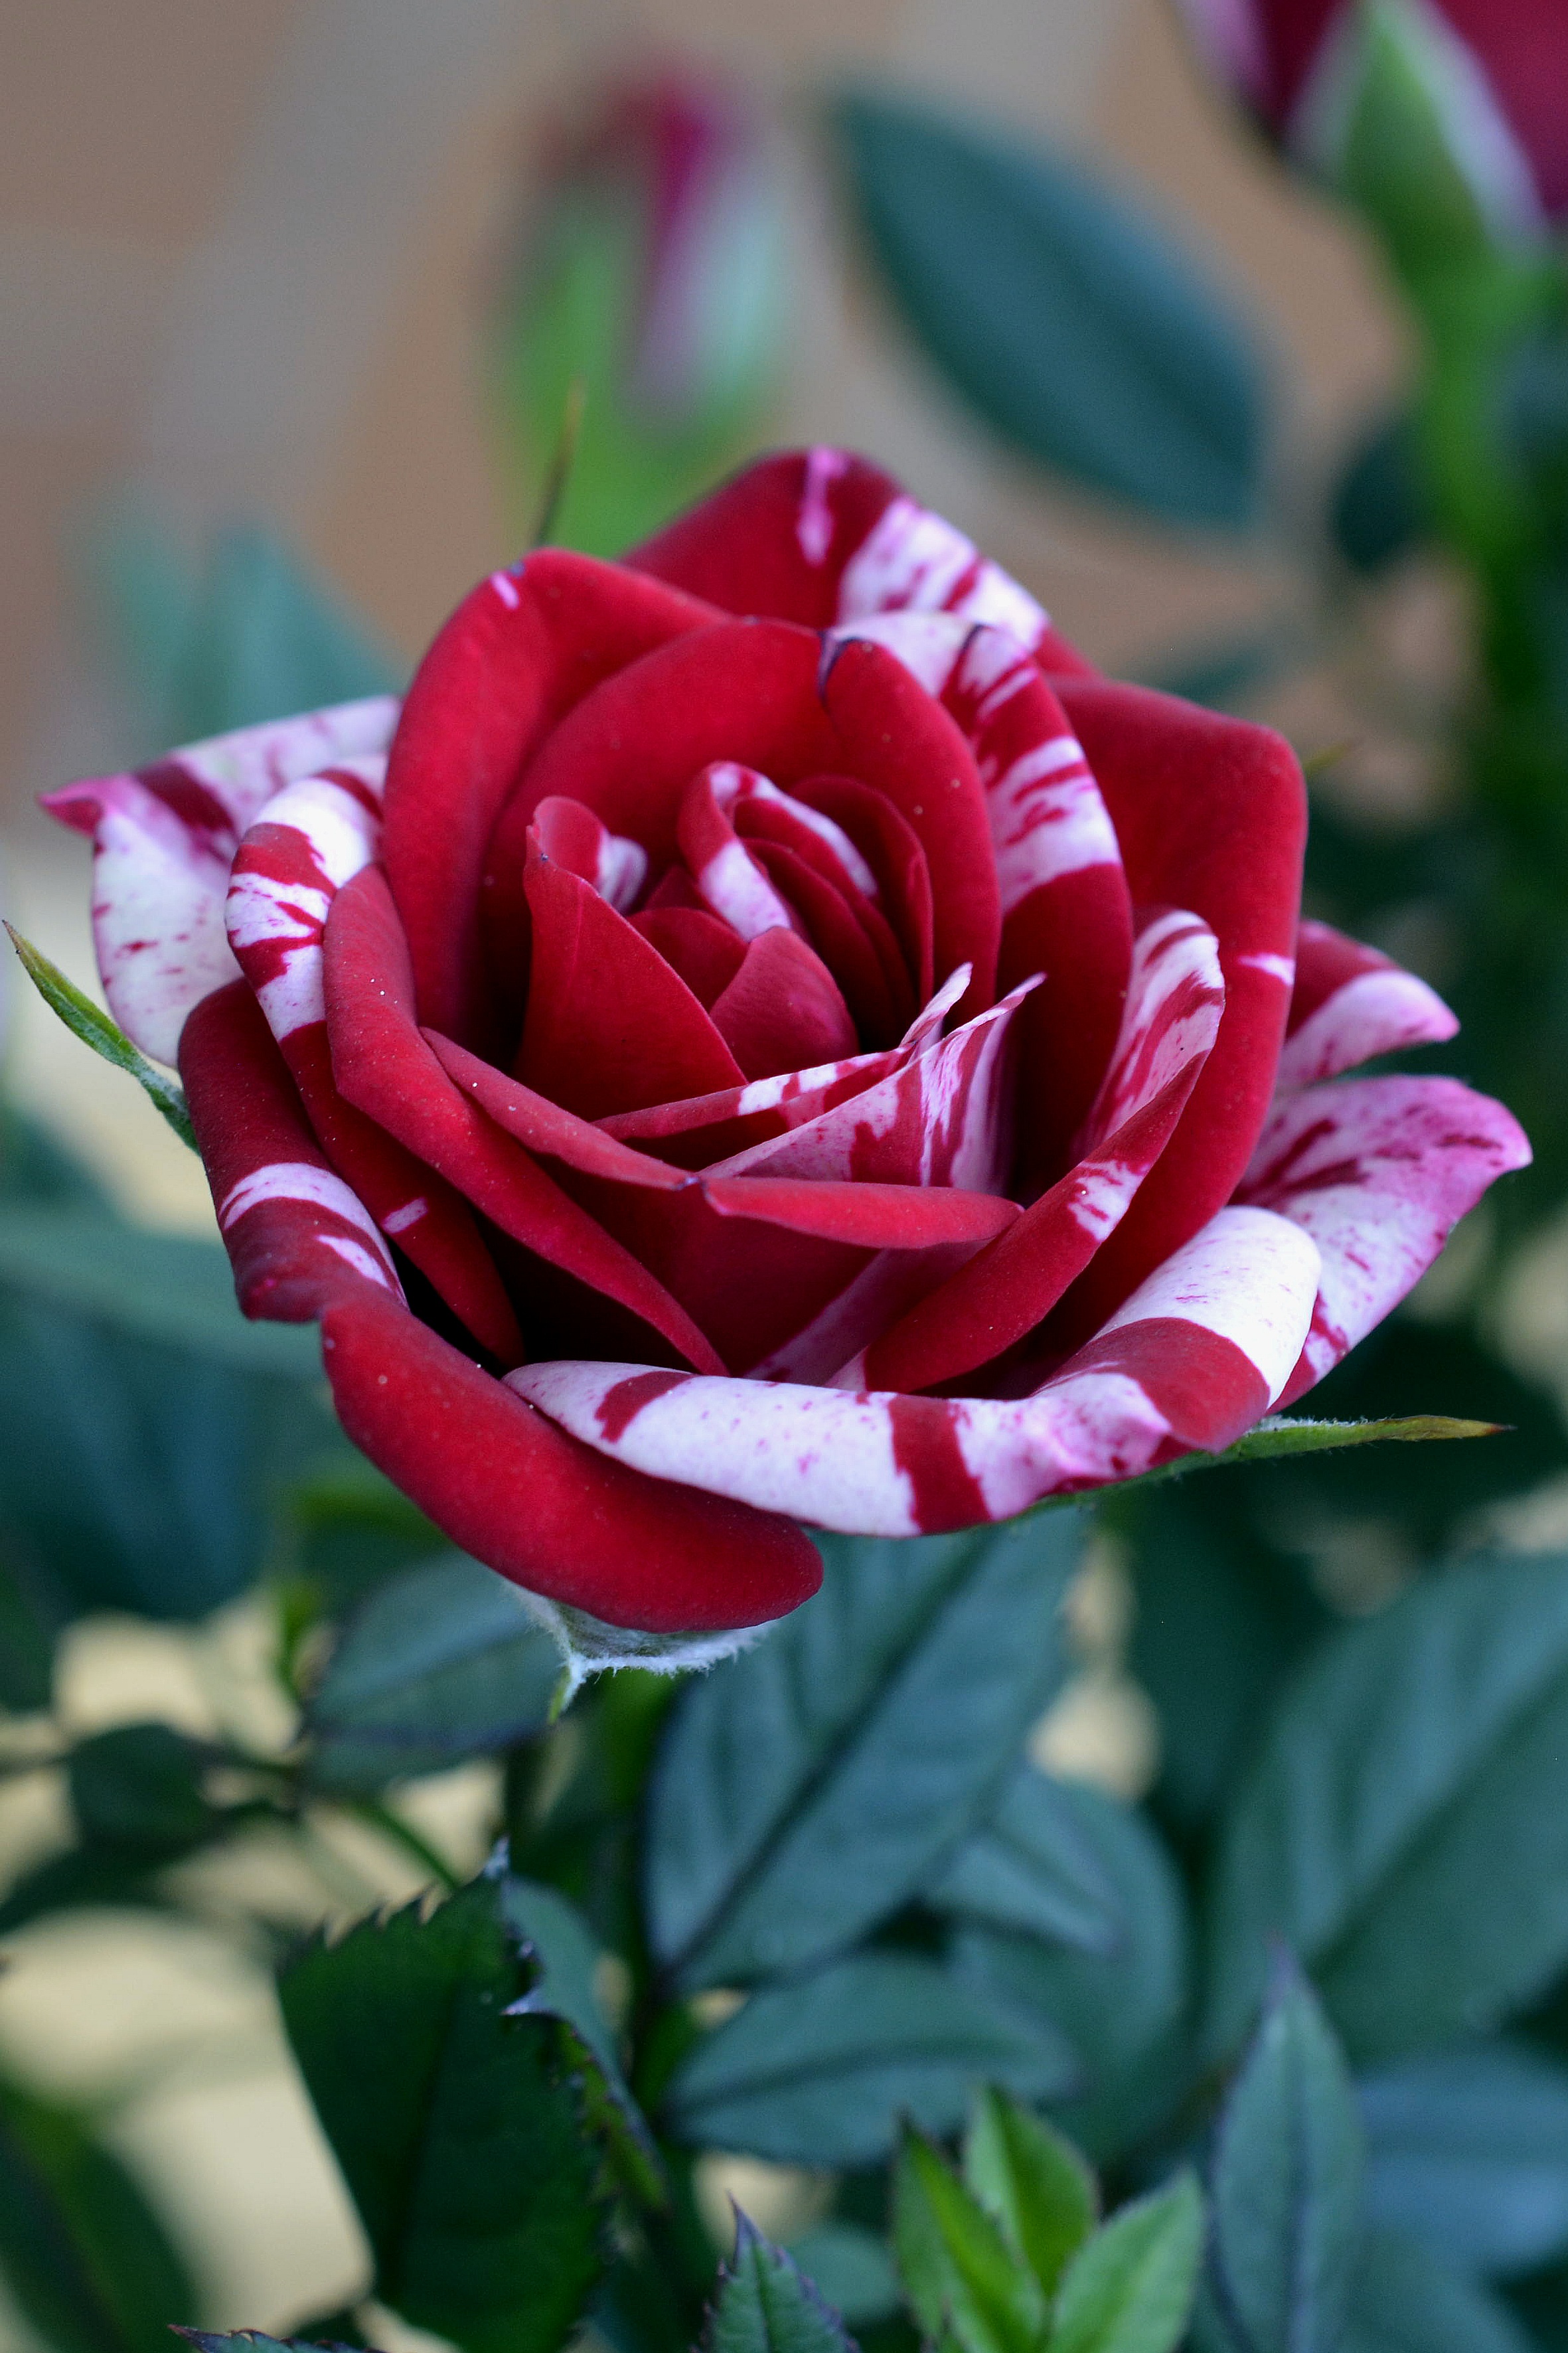
blossom, plant, flower, petal, bloom, rose, red, pink, flora, red rose, floribunda, macro photography, rose blooms, flowering plant, garden roses, rose family, land plant, rosa centifolia